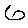
Label: 6